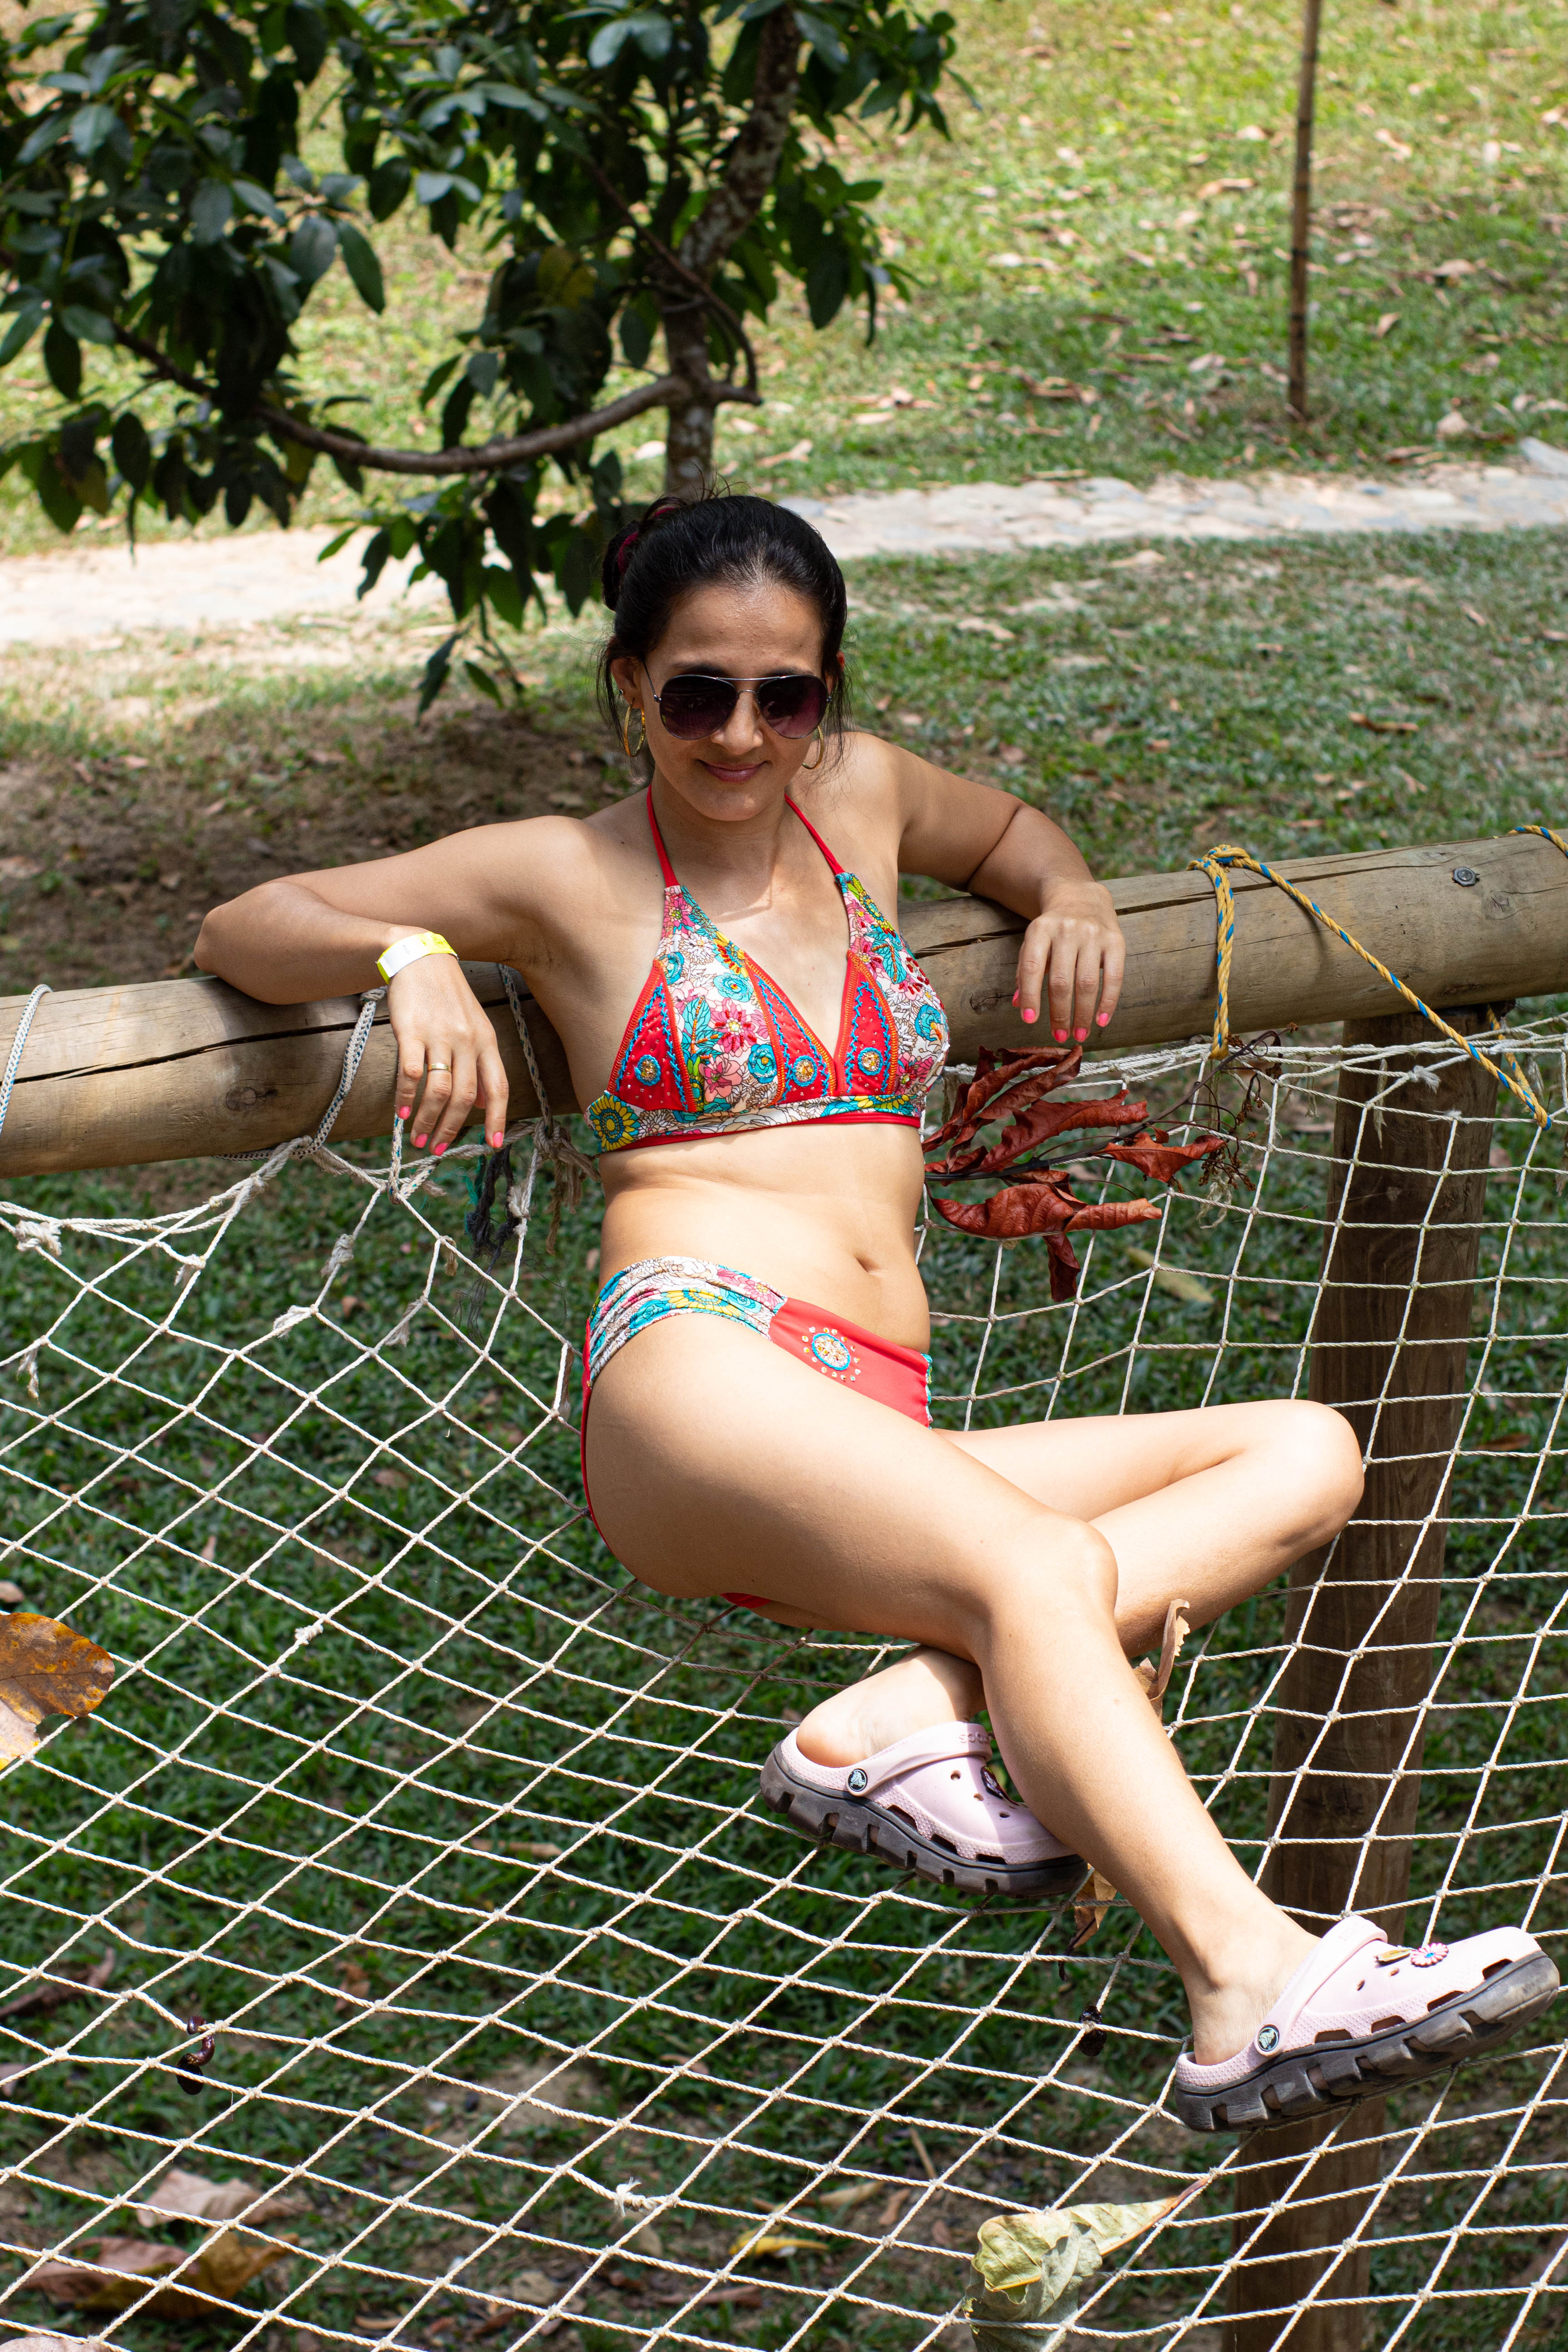
woman, bikini, swimwear, summer, vacation, leisure, barefoot, navel, undergarment, fun, leg, grass, muscle, abdomen, net, model, black hair